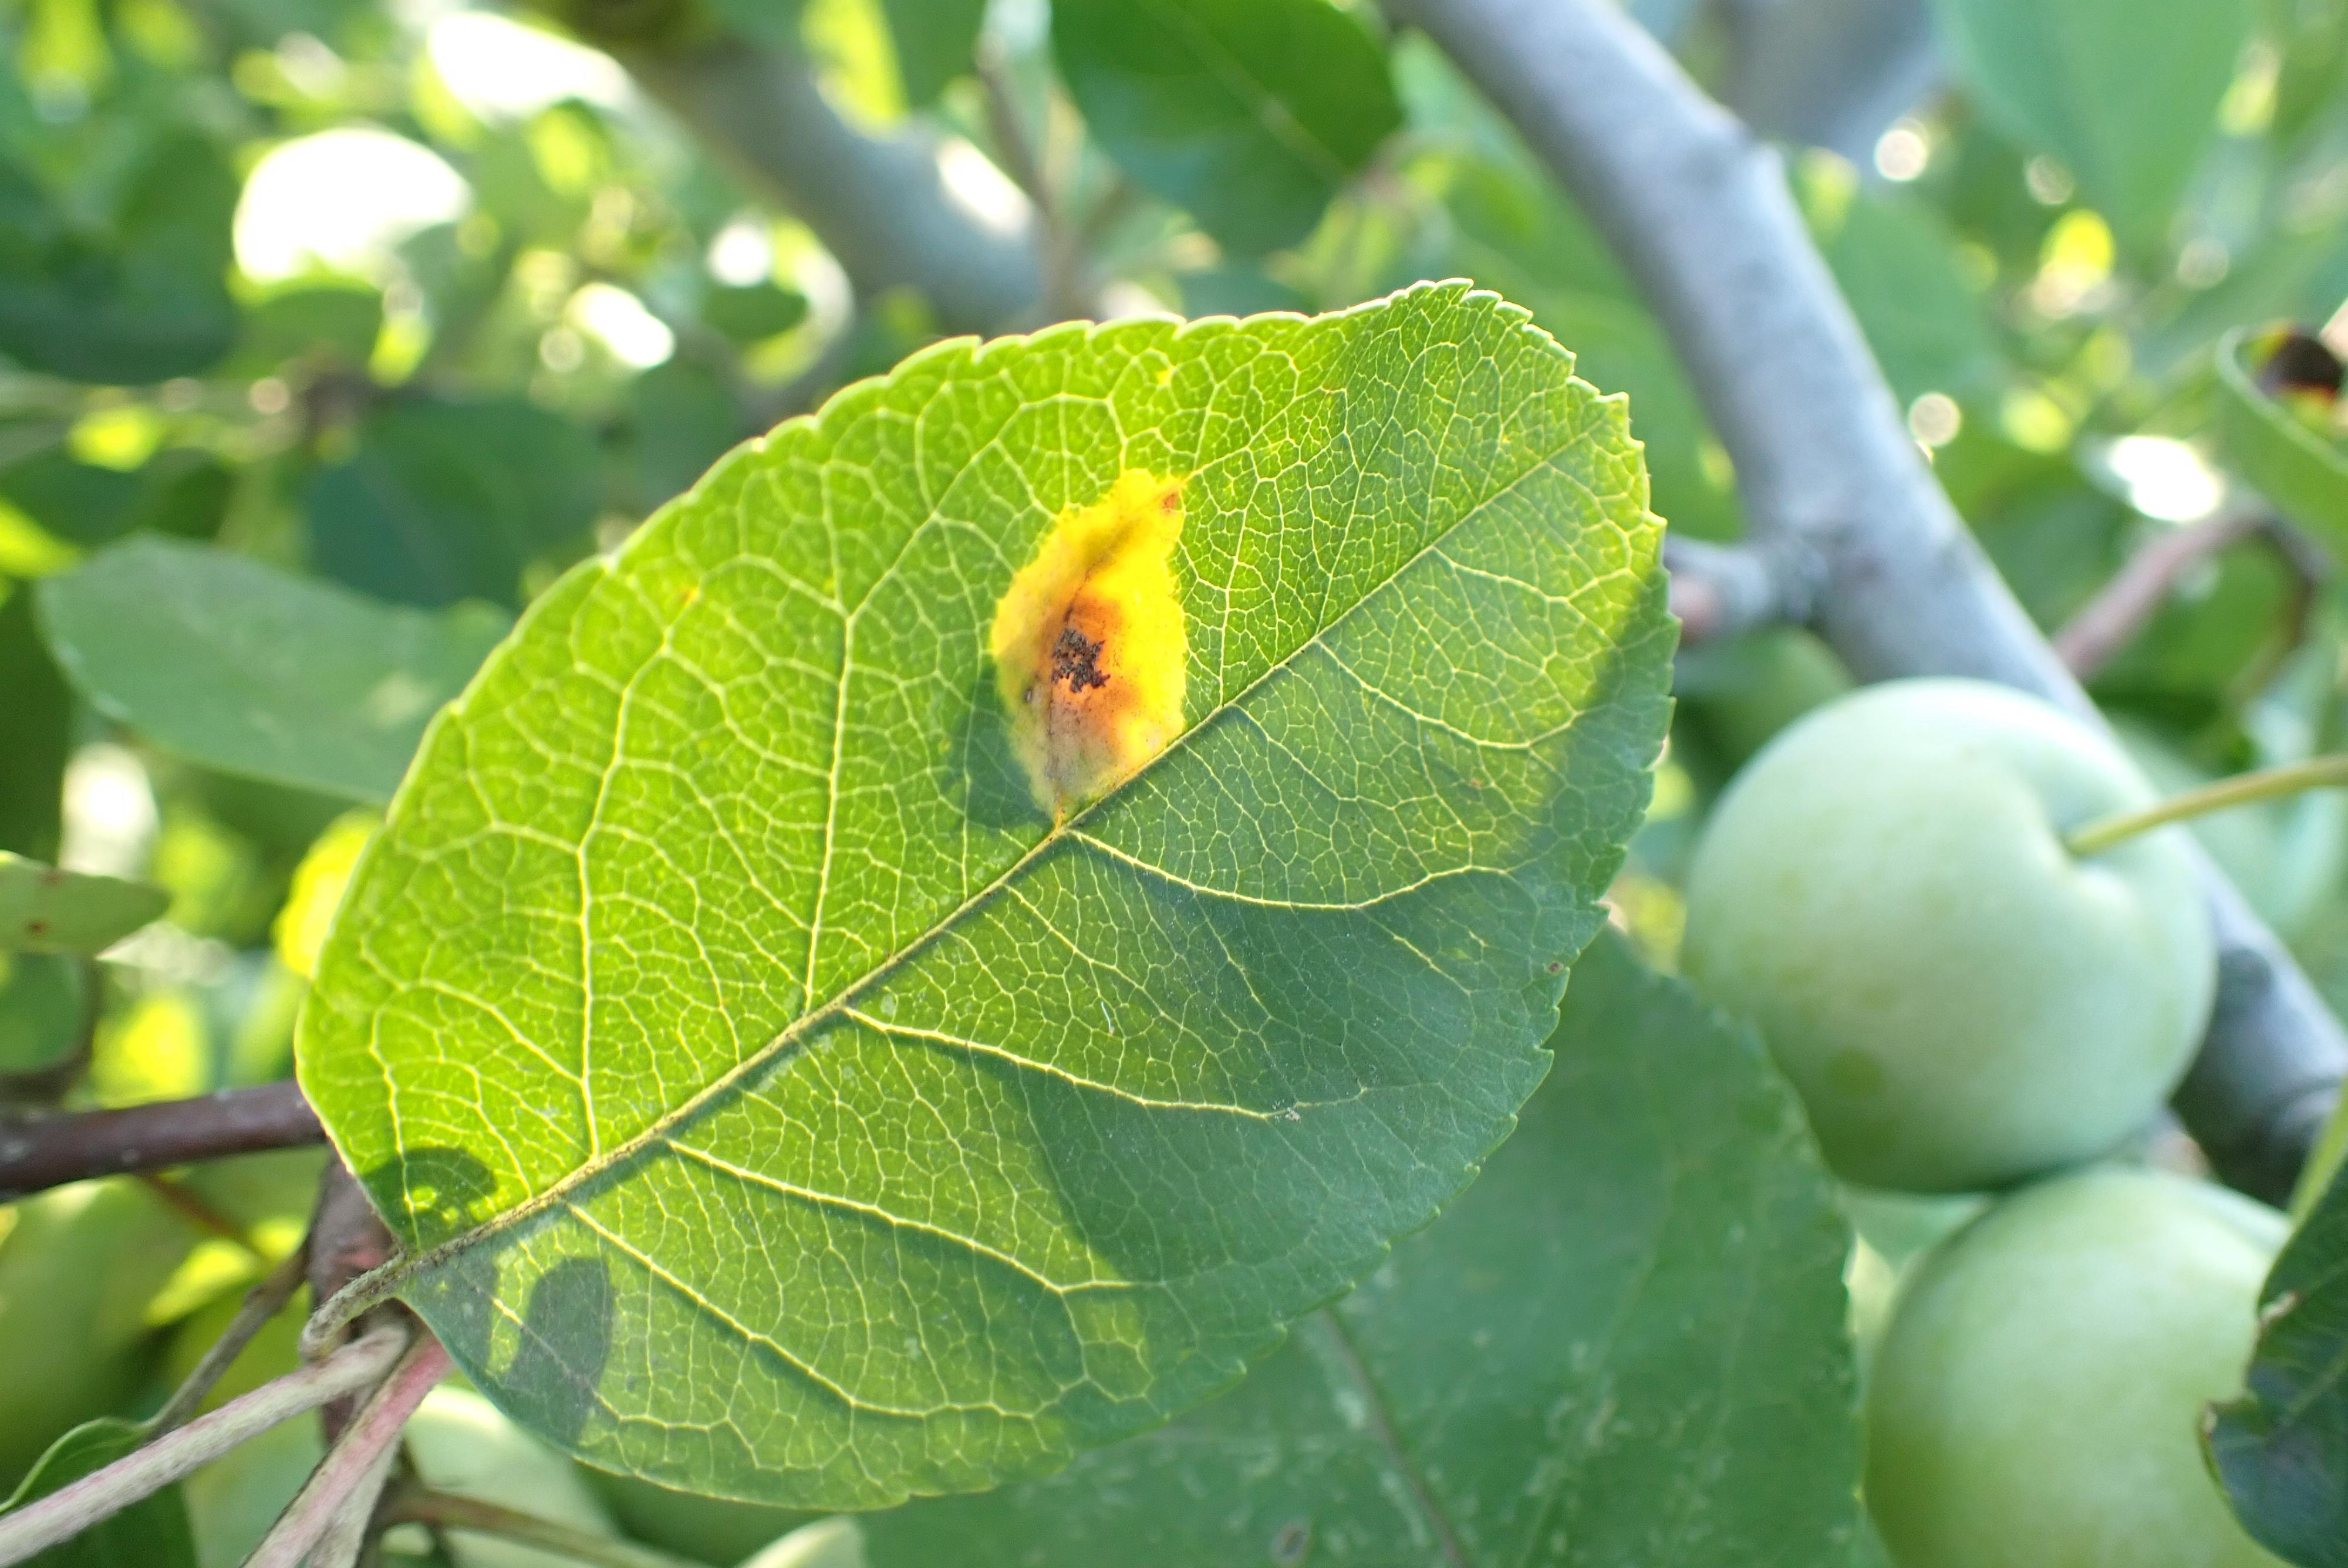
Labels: rust